C2-class Melbourne tram

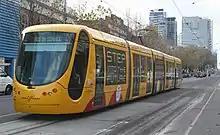
C2-class undergoing testing on La Trobe Street in June 2008

In 2008, an arrangement to lease five low-floor, air-conditioned, bi-directional, five section Alstom Citadis 302 trams was brokered with Mulhouse, France, through Yarra Trams' then French parent, Transdev. The lease agreement was $9 million for four years with shipping costs of $500,000 for each tram, with the first tram arriving in Melbourne in February 2008. The first tram was launched on 11 June 2008. They were quickly nicknamed Bumblebees from their yellow colour and the first was officially named "Bumblebee 1" before entering service, with the rest following suit up to "Bumblebee 5". All entered service on route 96.